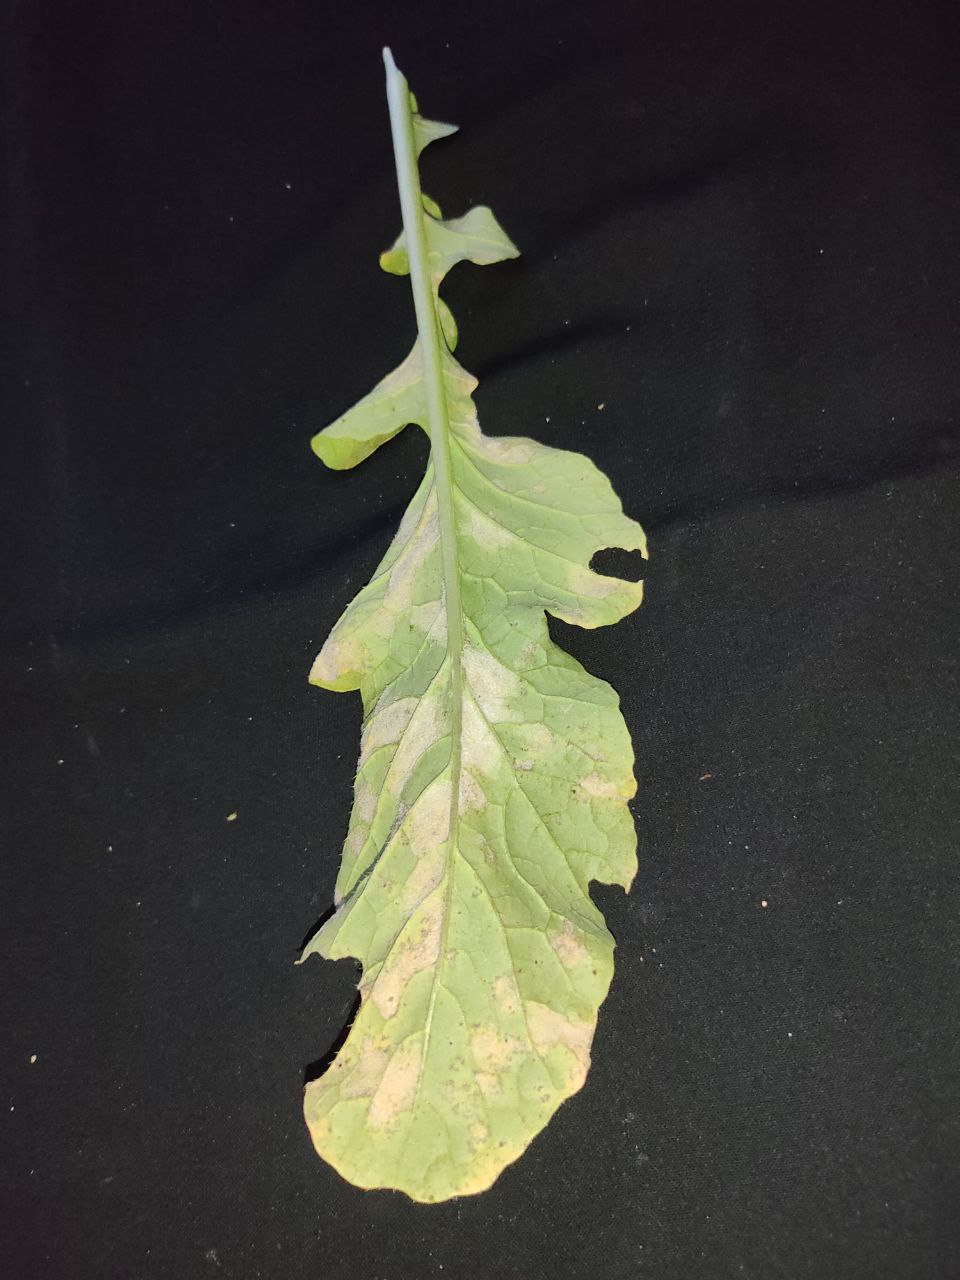
Label: Mosaic virus